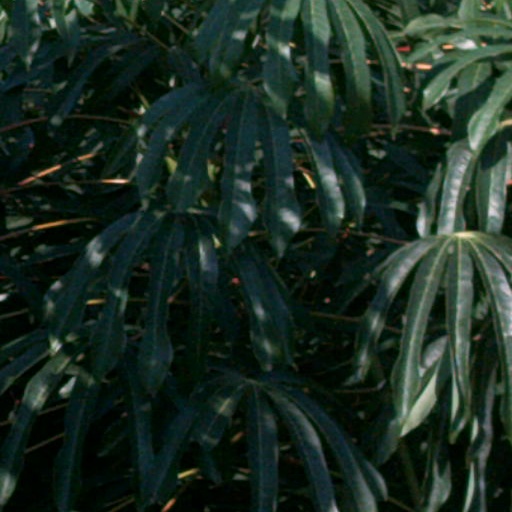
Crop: cassava